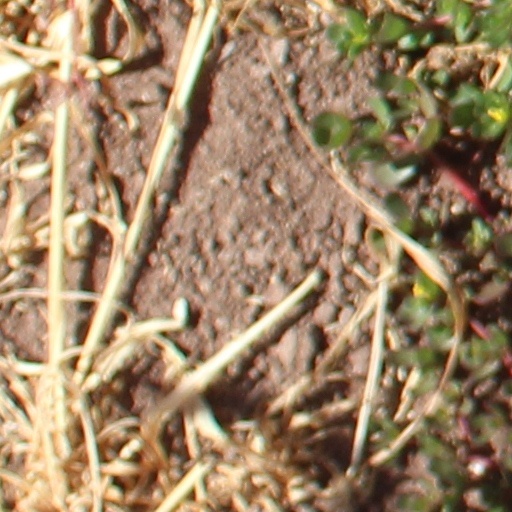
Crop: wheat